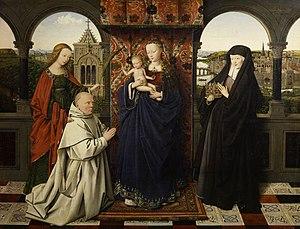
The Frick Collection est un musée d'art new-yorkais situé sur la Cinquième avenue, entre la 70ᵉ et la 71ᵉ rue, face à Central Park, à Manhattan. En 2018, la collection compte 1 100 œuvres.
À la fin du premier millénaire, le pont des Arches de la cité de Liège devient le passage obligé reliant France et Bourgogne à l'Allemagne par Aix-la-Chapelle et Cologne. Il sera reconstruit de nombreuses fois. Au fil des siècles, la cité de Liège, installée dans une large confluence alluviale de l'Ourthe et de la Légia dans la Meuse va canaliser bras et biefs pour ses nombreux moulins pour les combler dès le XXᵉ siècle. Ces nombreux ponts seront enfuis.
Le pont des Arches, autrefois Souverain-Pont et pont de la Victoire après la révolution, est un pont de la ville de Liège traversant la Meuse et qui relie le centre au quartier d'Outremeuse en direction d'Aix-la-Chapelle. De nombreuses fois reconstruit depuis un millénaire, il a longtemps été le seul pont de la ville enjambant la Meuse.
La chartreuse de Liège ou Notre-Dame ou Tous-Les-Apôtres du Mont-Cornillon, Domus Duodecim Apostolarum en latin, était un monastère de moines chartreux construit sur le Mont Cornillon, une colline élevée qui surplombe le confluent de l’Ourthe et de la Meuse, à Liège. Les moines-ermites de Saint Bruno occupèrent le monastère de 1360 à 1794. L’ancien monastère a donné son nom au quartier qui fait aujourd’hui partie de la ville de Liège. Le bâtiment est maintenant abandonné et laisse place aux graffitis.